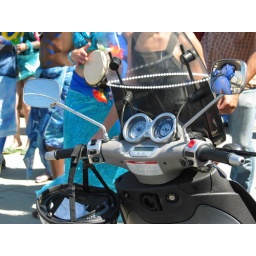
blue man in mirror